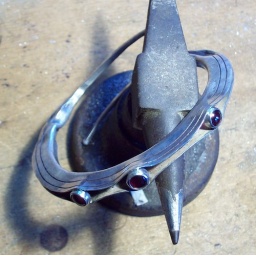
braccialetto in argento e granati - sterling silver and garnet stones